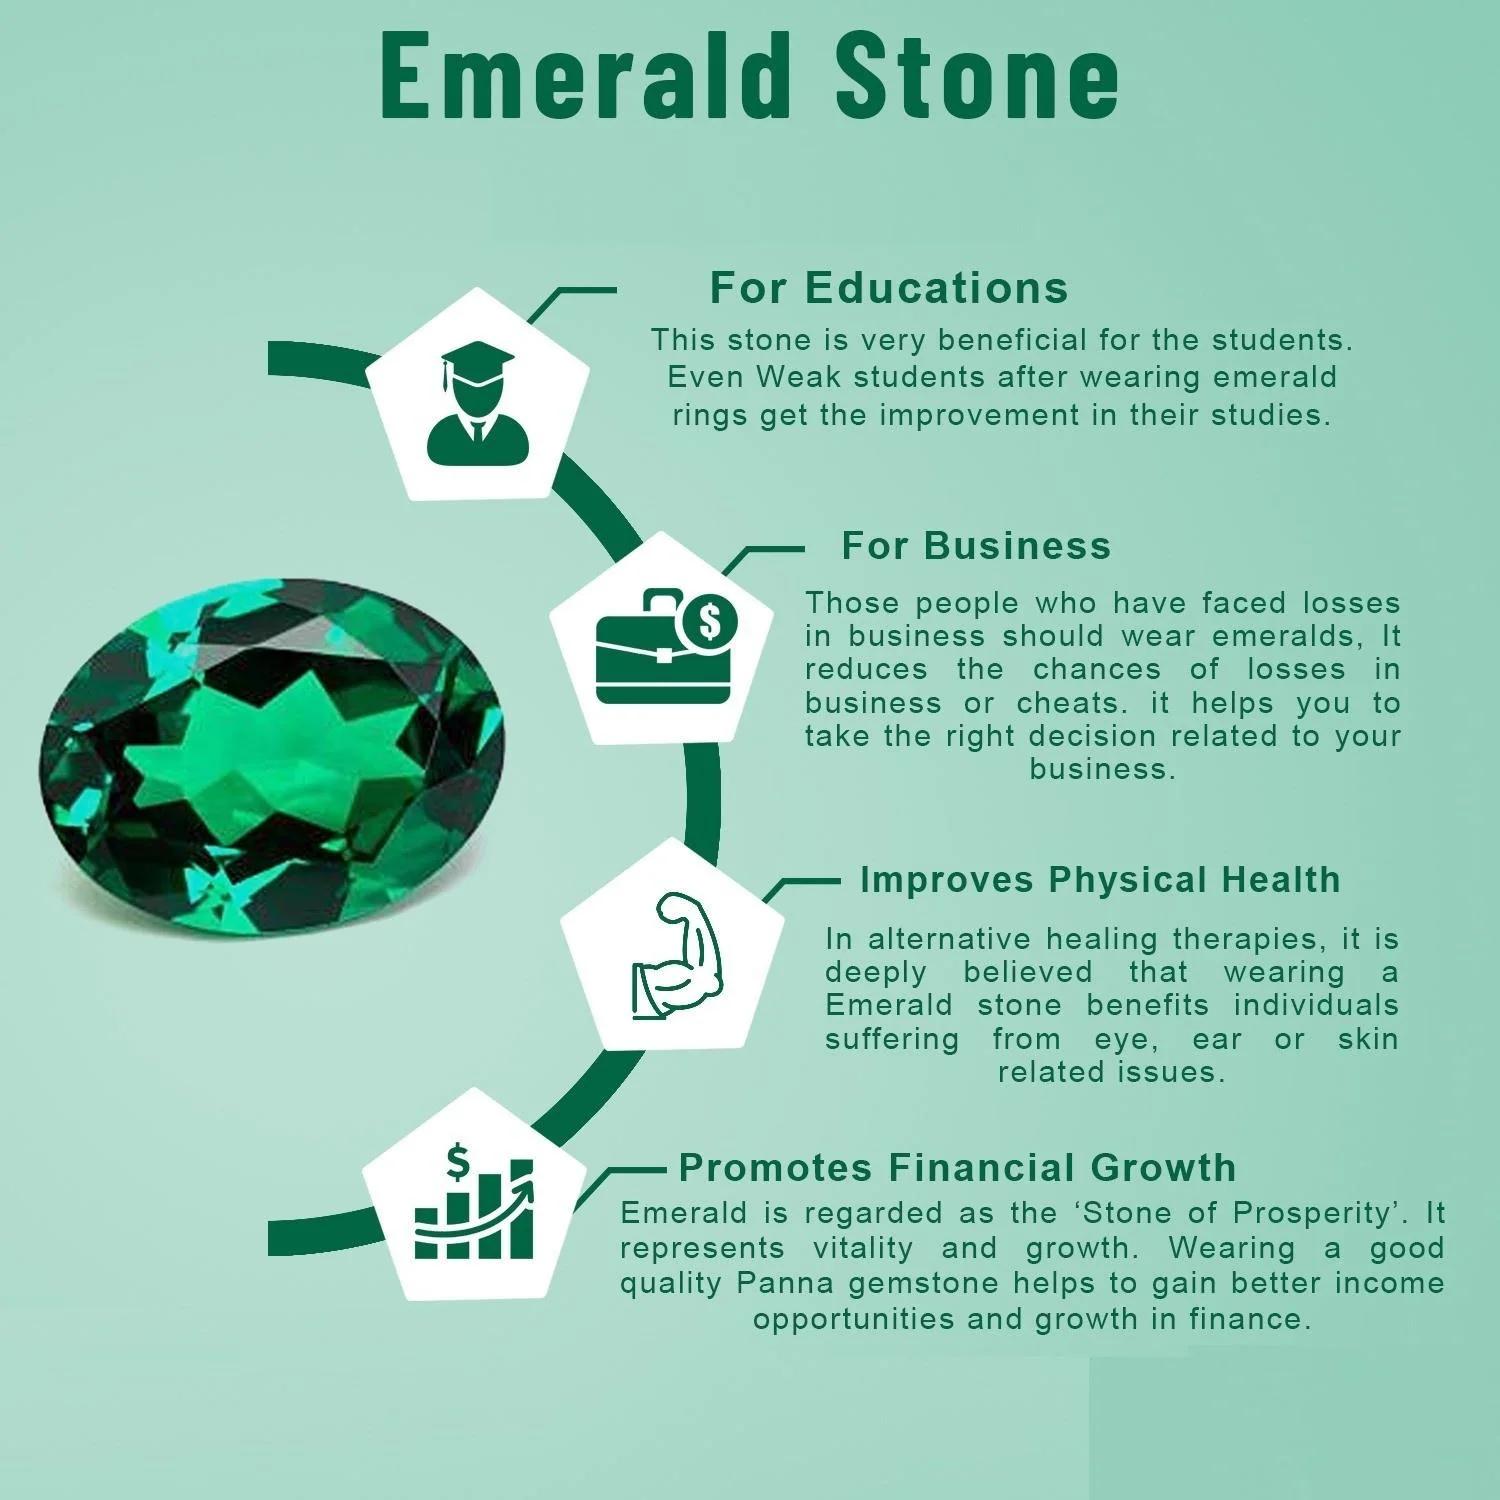
Chopra Gems Brass Emerald Panna Pendant Locket Green (Men and Women)
Type: Necklaces & Pendants
Brand: Chopra Gems & Jewellery
Price: Rs. 391
 Emerald stone (panna) is a precious green color gemstone that represents planet mercury. The planet mercury signifies intelligence, love, education, business, and fortune. This planet is acknowledged to be, planet of love or prince of planets. By wearing, emerald gemstone gives complete peace of mind by increasing the level of tolerance. It also generates a better understanding in the family for harmonious relationships. A person who is in politics, or orators or if they work in business, or public relations must wear emerald stone to get the best results. Emeralds will benefit people who are writers, politicians, leaders, musicians, founders of educational institutions, public speakers, judges, government officers, architects, auditors, shippers, bankers, financiers students. Emerald possesses exceptional healing powers to enhance blood circulation, and control diseases support good health. It relieves insomnia and negativity from the mind. At sidharth gems and diamonds, we believe that trust is the biggest price in a trade. Therefore, fair trade is one of our defining principles. So, with each gemstone, we provide a guarantee card and a laboratory report for the authenticity of the gemstone that you buy. Also, there is some quality in original emerald gemstone according to their color, clarity luster.
Features: Color - green,Collection - ethnic,Base material - brass
Included: 1 Pendant